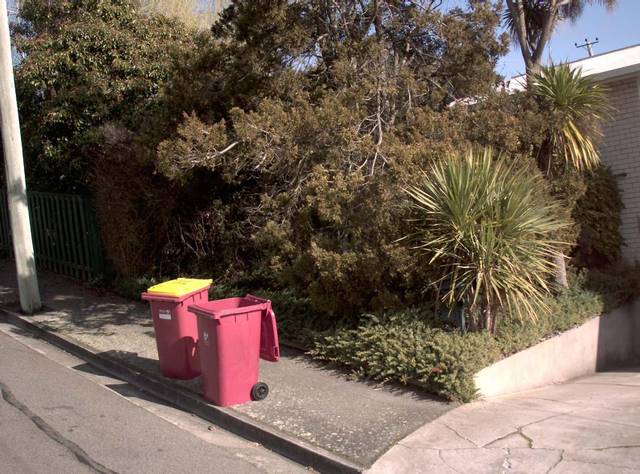
Region: Australia
Coordinates: -41.454, 147.127